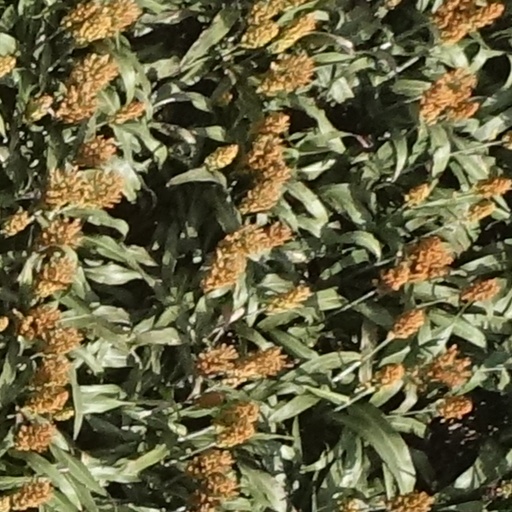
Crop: sorghum